Rasht

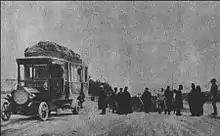
First bus in Iran, in the city of Rasht, imported by a Belgian merchant.

The city of Rasht is the most populated city in the north of the country and one of the metropolises of Iran. At the time of the 2006 National Census, the city's population was 551,161 in 159,983 households. The following census in 2011 counted 639,951 people in 204,054 households. The 2016 census measured the population of the city as 679,995 people in 228,142 households.